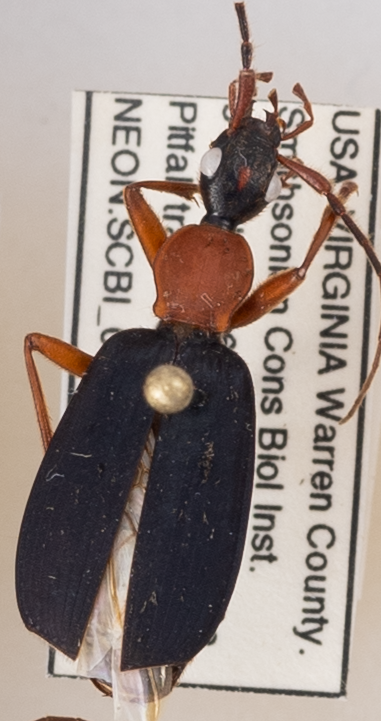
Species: Galerita bicolor
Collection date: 2021-06-17
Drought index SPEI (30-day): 0.072
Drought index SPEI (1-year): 0.24
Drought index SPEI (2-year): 0.03